Question: Please indicate a possible affordance area of the frisbee that can be used for holding
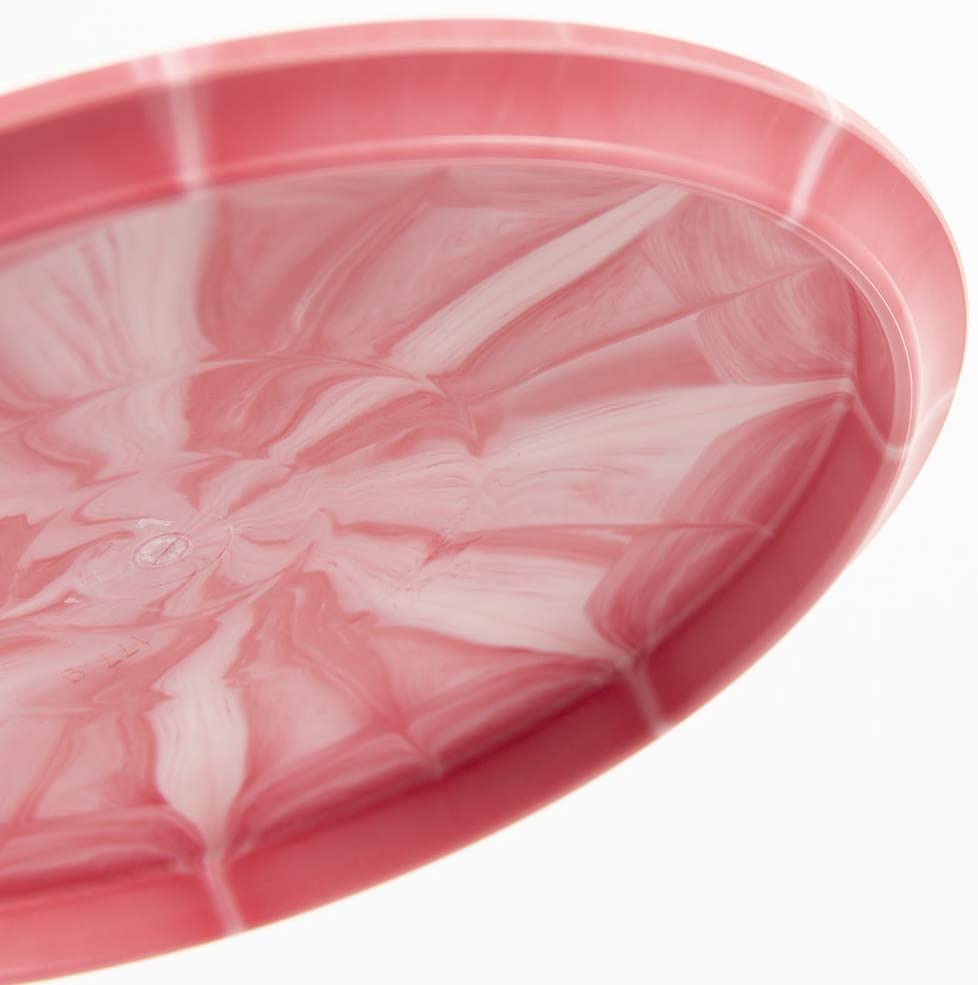
Answer: [28.734, 33.718, 944.836, 968.826]